Hizen-Fumoto Station

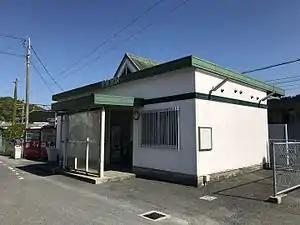
Hizen-Fumoto Station in 2017

is a passenger railway station located in the city of Tosu, Saga Prefecture, Japan. It is operated by JR Kyushu.